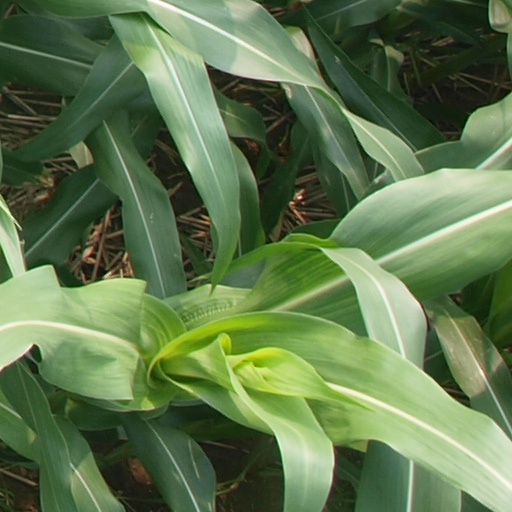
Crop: maize; corn